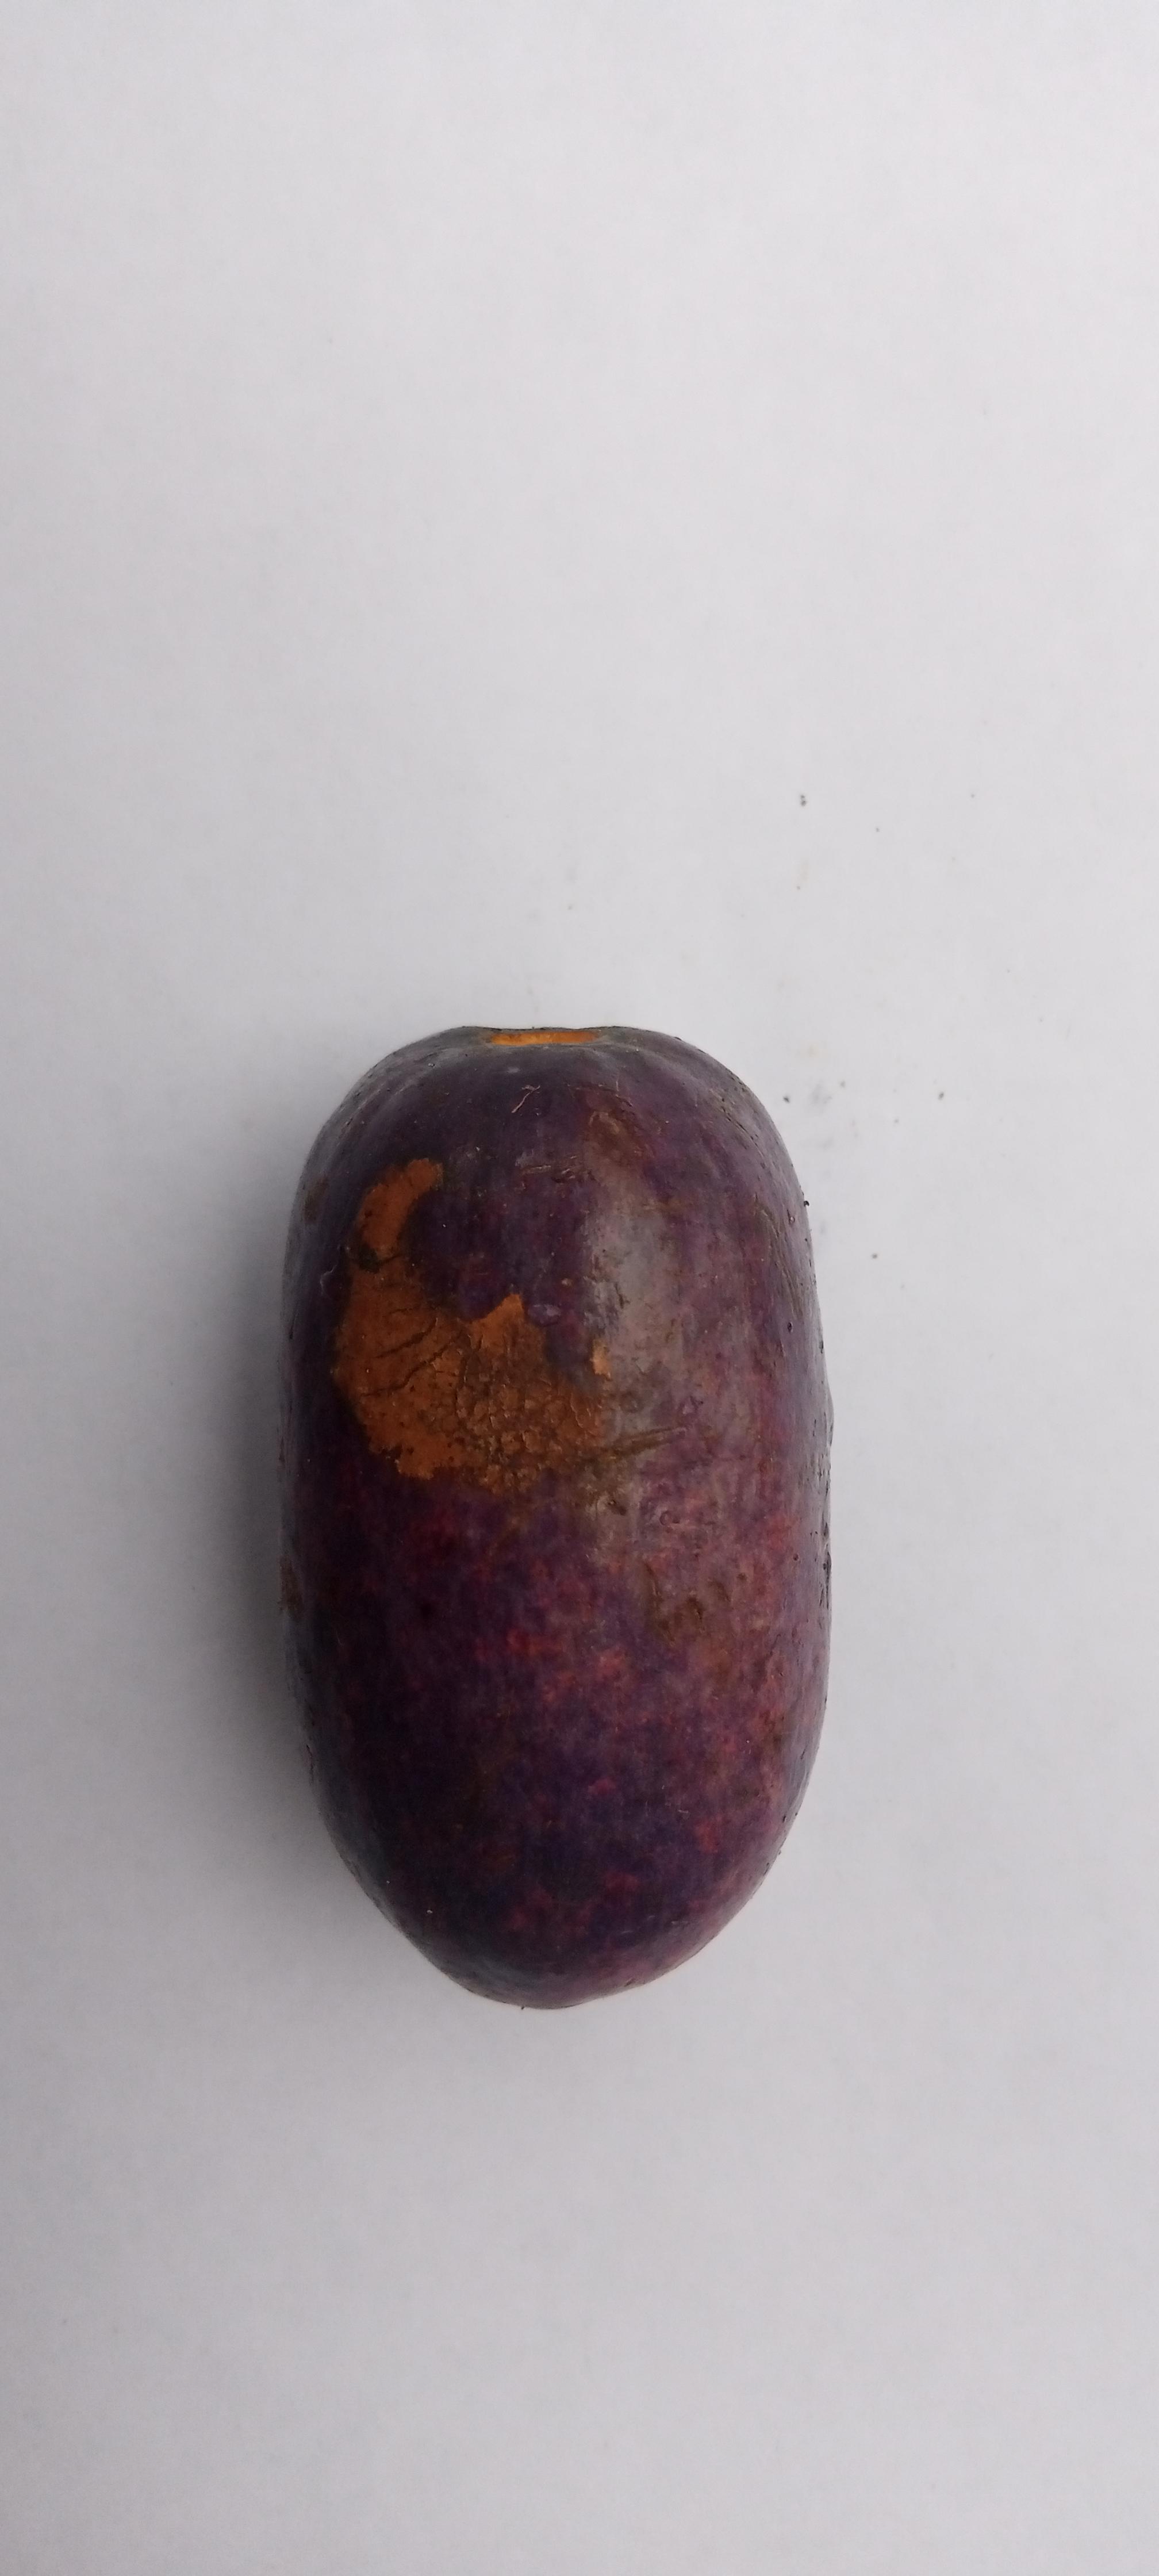
Plum grade: spotted